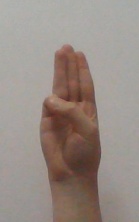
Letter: thaa